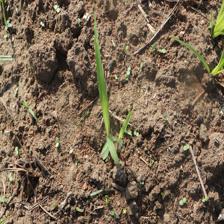
Label: Sorghum